Böseckendorf

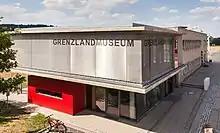
The Borderland Museum Eichsfeld in Thuringia provides information about the mass escapes of Böseckendorf in its permanent exhibition.

On the night of 2 October 1961, 53 people from twelve families – 16 men, 14 women and 23 children – fled from Böseckendorf across the border without being detected by the East German border guards. Their escape was celebrated in the West. Although the border was mined to prevent further escapes, a second mass escape occurred at Böseckendorf on 22 February 1963. Twelve people from two village families crossed the border successfully, led by a GDR border guard who was engaged to one of the escapees. He was able to guide the villagers across the border at a point that he knew was free of landmines. In March 1963 the West German authorities announced that they would build a new village for the escapees, to be named Neuböseckendorf (New Böseckendorf), located about from the original village.